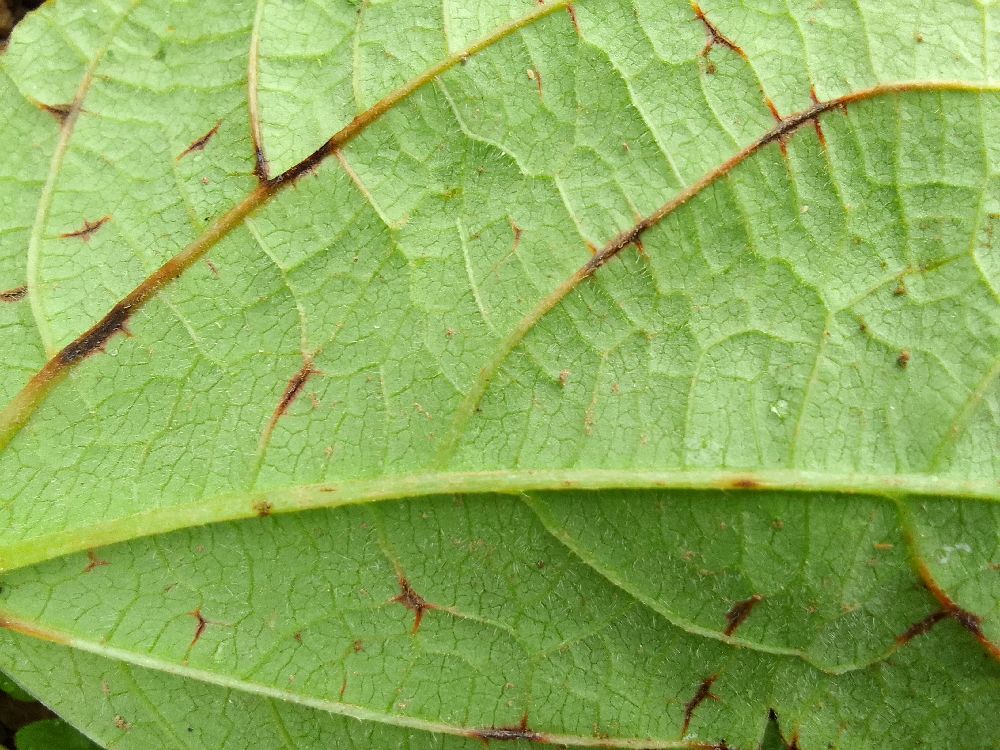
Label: anthracnose